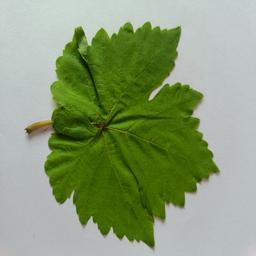
Label: Healthy Leaves